Challenge coin

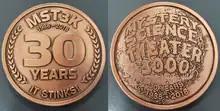
Front and back of the 30th Anniversary Commemorative MST3K Challenge Coin from the 2018 "Watch Out For Snakes!" Live Tour

Another organization in which challenge coins have gained popularity is the "National Association of Buffalo Soldiers and Troopers Motorcycle Club" (NABSTMC), which has over 85 chapters totaling over 2,000 members. The coin must be earned by the members for a noteworthy accomplishment.